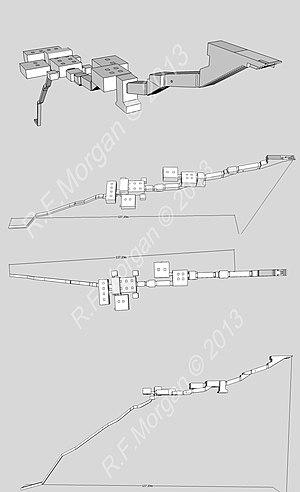
Le terme pharaon sert à désigner les rois et reines de l'Égypte antique. Les noms de 345 pharaons nous sont parvenus grâce à de multiples attestations dont des listes royales compilées par les scribes égyptiens. Ces souverains se sont succédé sur une période de plus de trois millénaires entre -3150 et -30. Depuis les Ægyptiaca de Manéthon, historien et grand-prêtre d'Héliopolis au -IIIᵉ siècle, cette longue période est divisée en trente dynasties depuis l'unification du royaume par le mythique Narmer-Ménès et jusqu'à la disparition de Nectanébo II en -343, le dernier pharaon d'une Égypte indépendante. Après lui se succèdent deux dynasties étrangères, la XXXIᵉ dynastie des empereurs perses achéménides et la dynastie des Ptolémées d'origine macédonienne. L'archéologie a aussi permis de distinguer une dynastie archaïque, antérieure à la première, la dynastie égyptienne zéro.